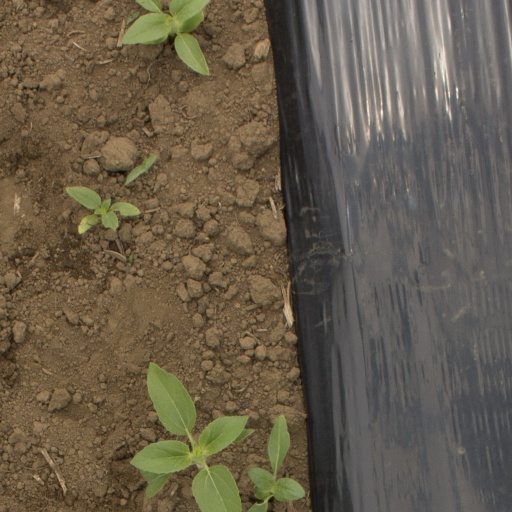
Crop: Jerusalem artichoke